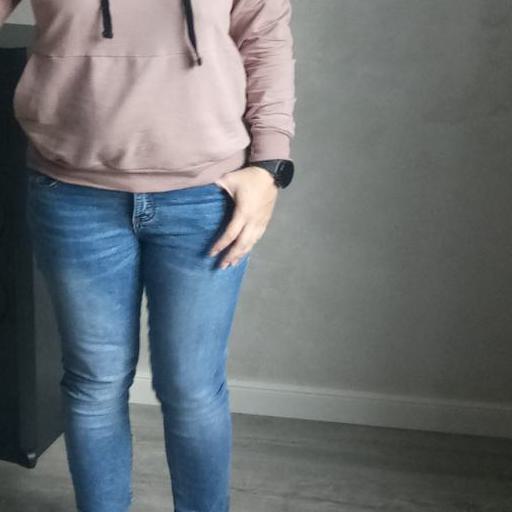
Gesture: no_gesture